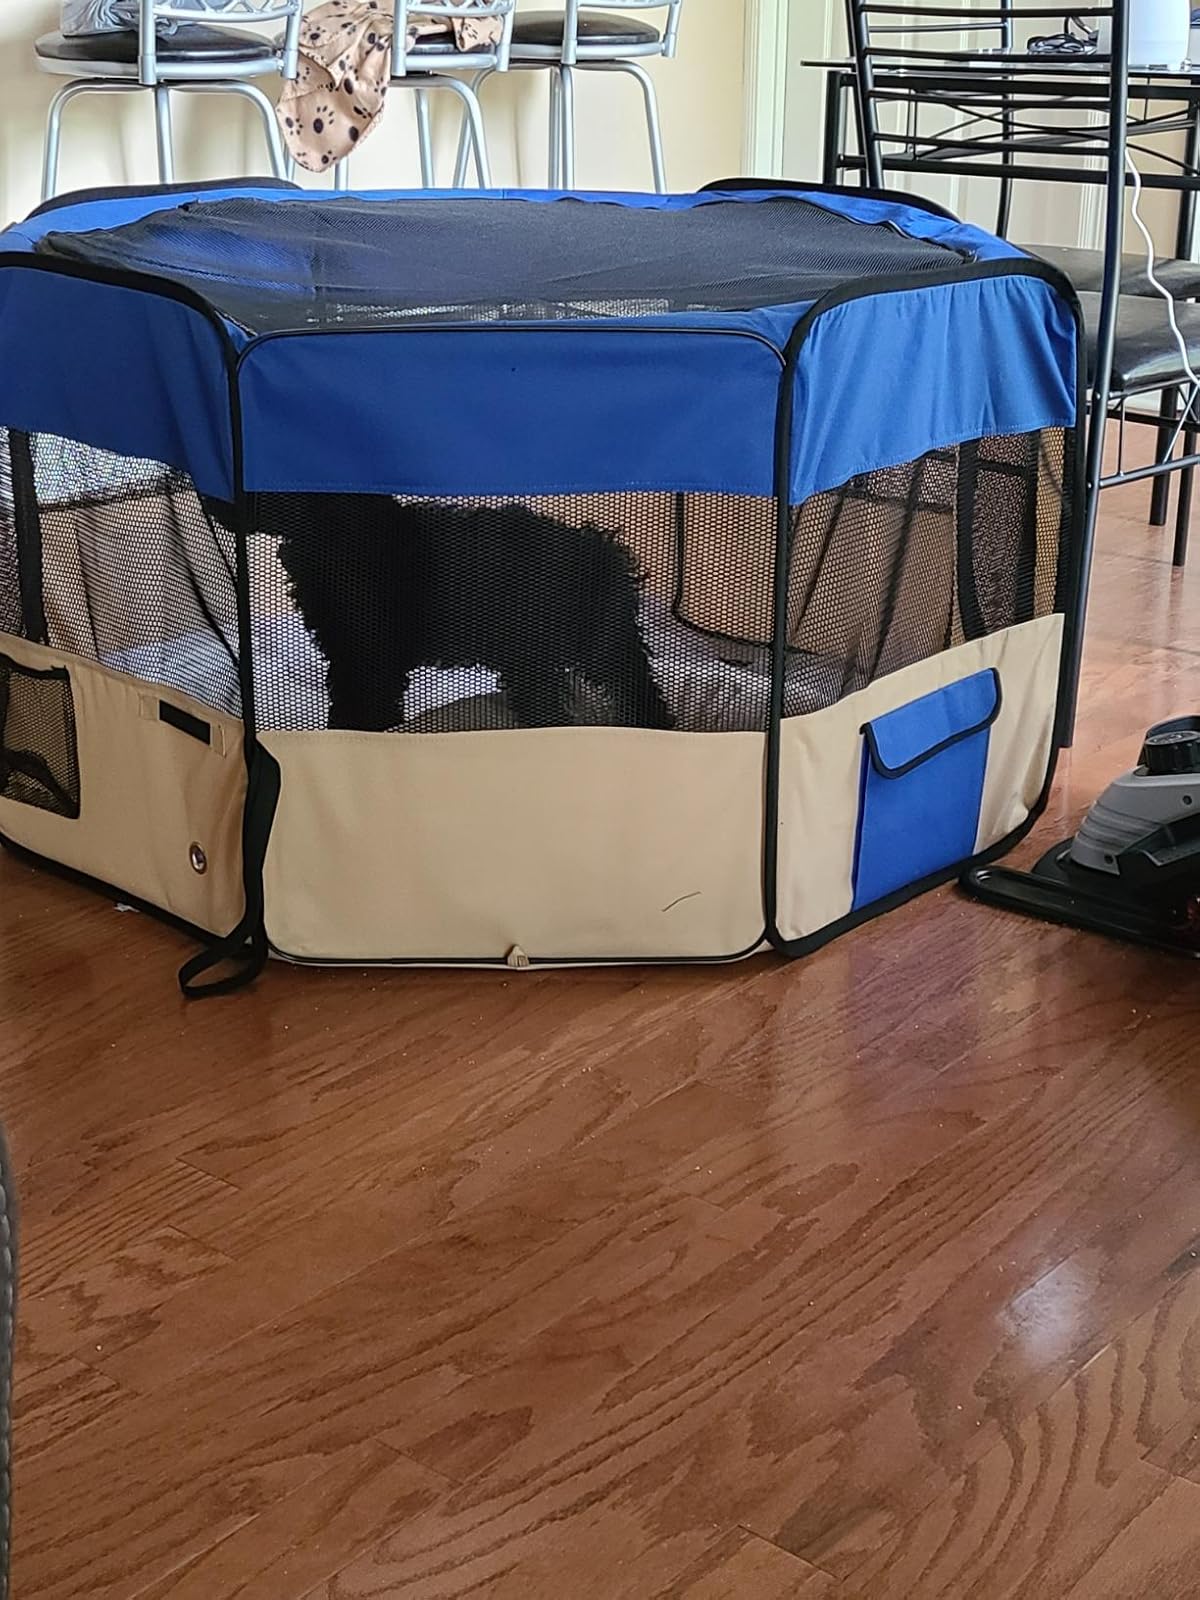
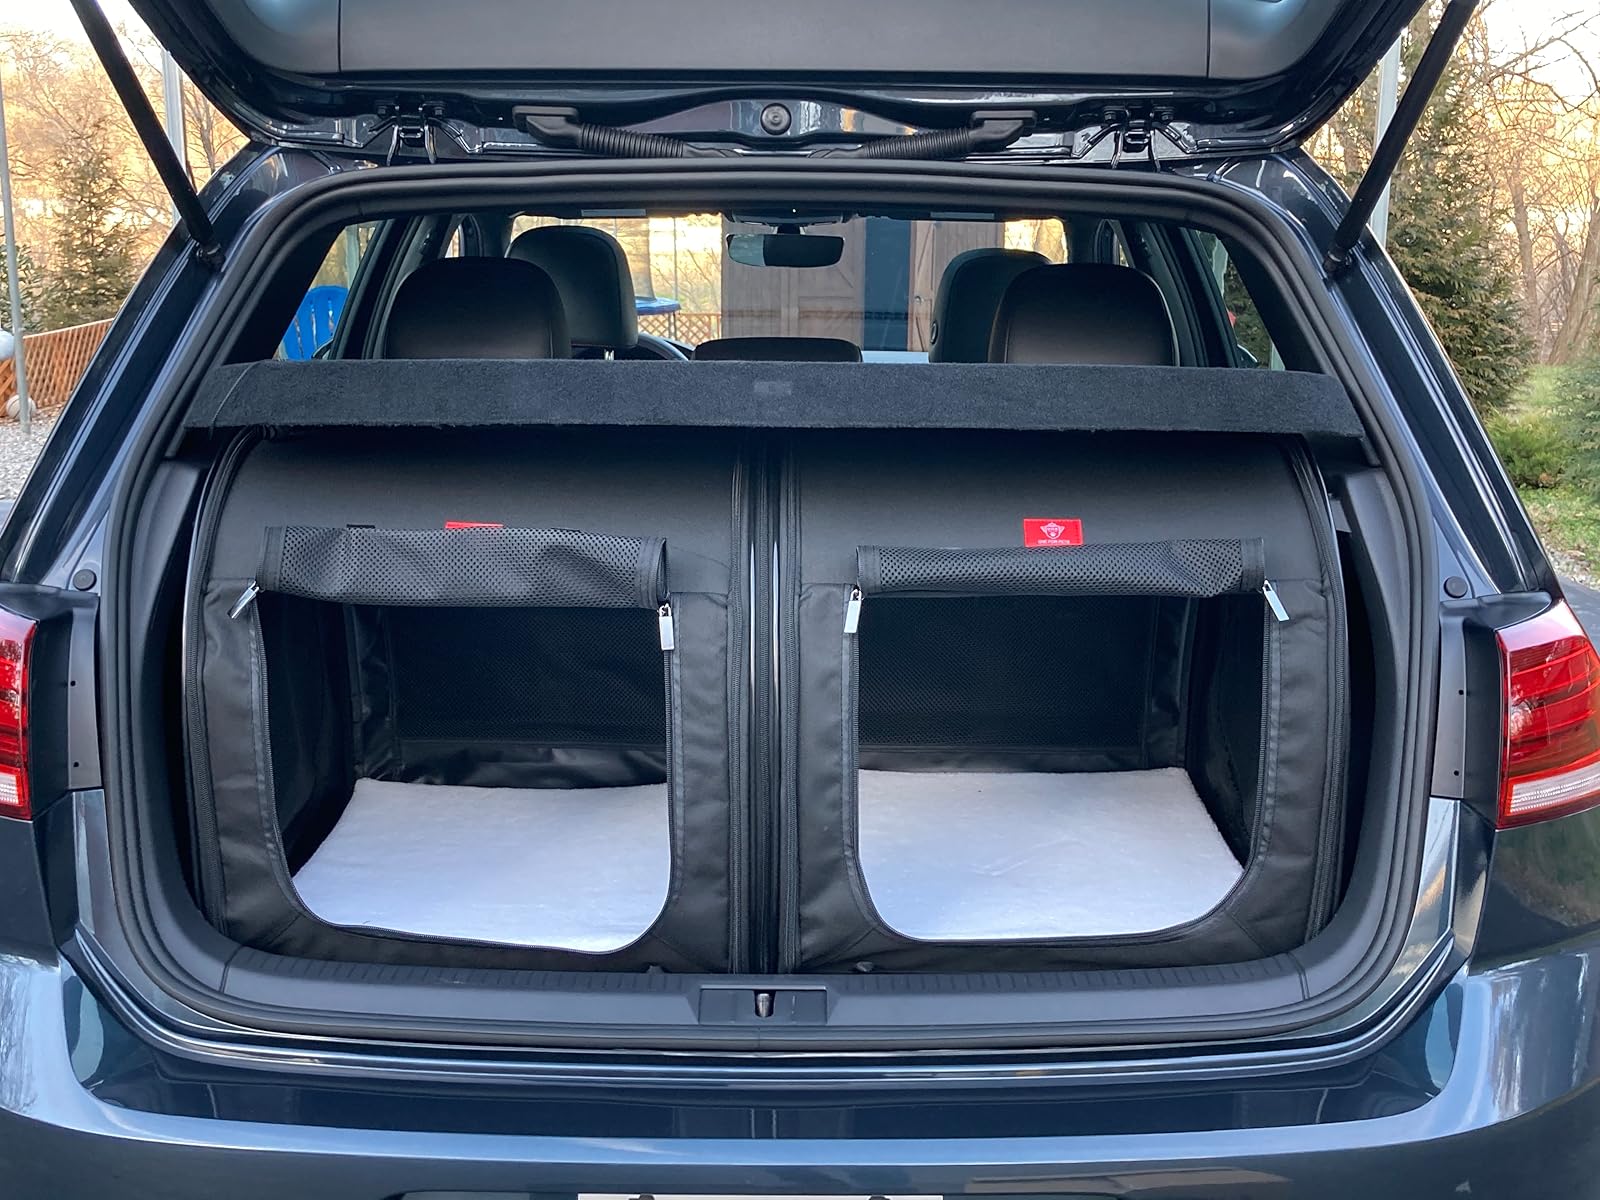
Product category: items_kennel
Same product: no